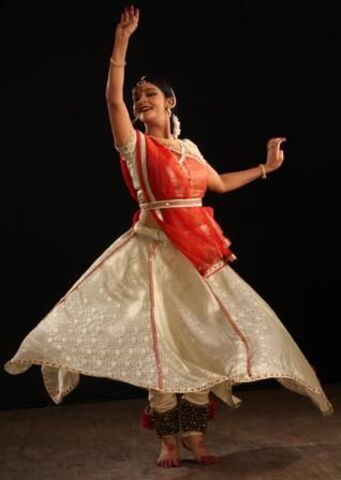
Dance form: kathak